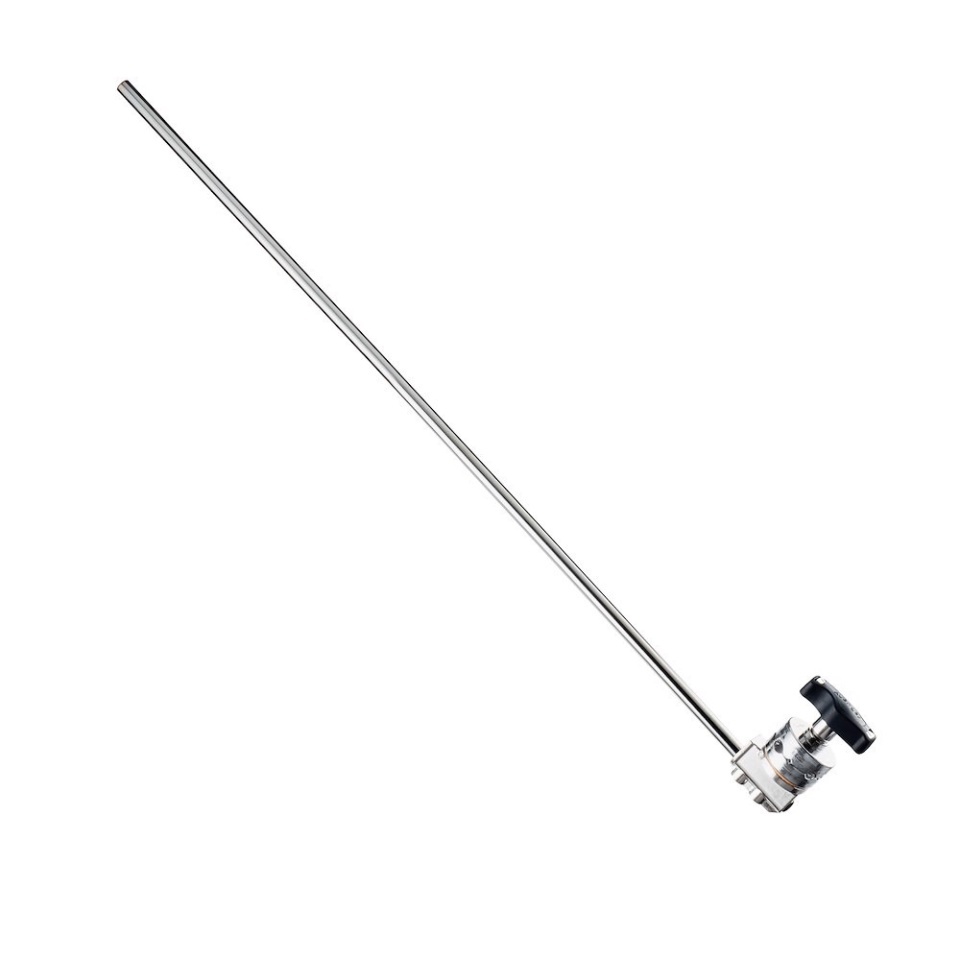
Avenger Extension Grip Arm, Silver 102cm/40in
Brand: Avenger
Avenger Extension Grip Arm, Silver 102cm/40in The Avenger D520 40 inch/102 cm grip arm is one of the most popular accessories used on C-Stands and is commonly used with the D200 grip head! Grip arms are used for providing extended grip points from stands. Commonly used in cine and video shoots to hold scrims, flags and floppies these arms provide a number of uses. Photographers use these grip arms for holding lights and clamping reflectors. A must-have tool to have in your kit! Recommended Accessories: Roller Bag AVCSA1301B, A2033F, A2030D, A2033L, D200, A2014, A2007, E650, E250, D220, D240
Category: Cameras & Optics > Photography > Lighting & Studio > Studio Stands & Mounts > Boom Arms